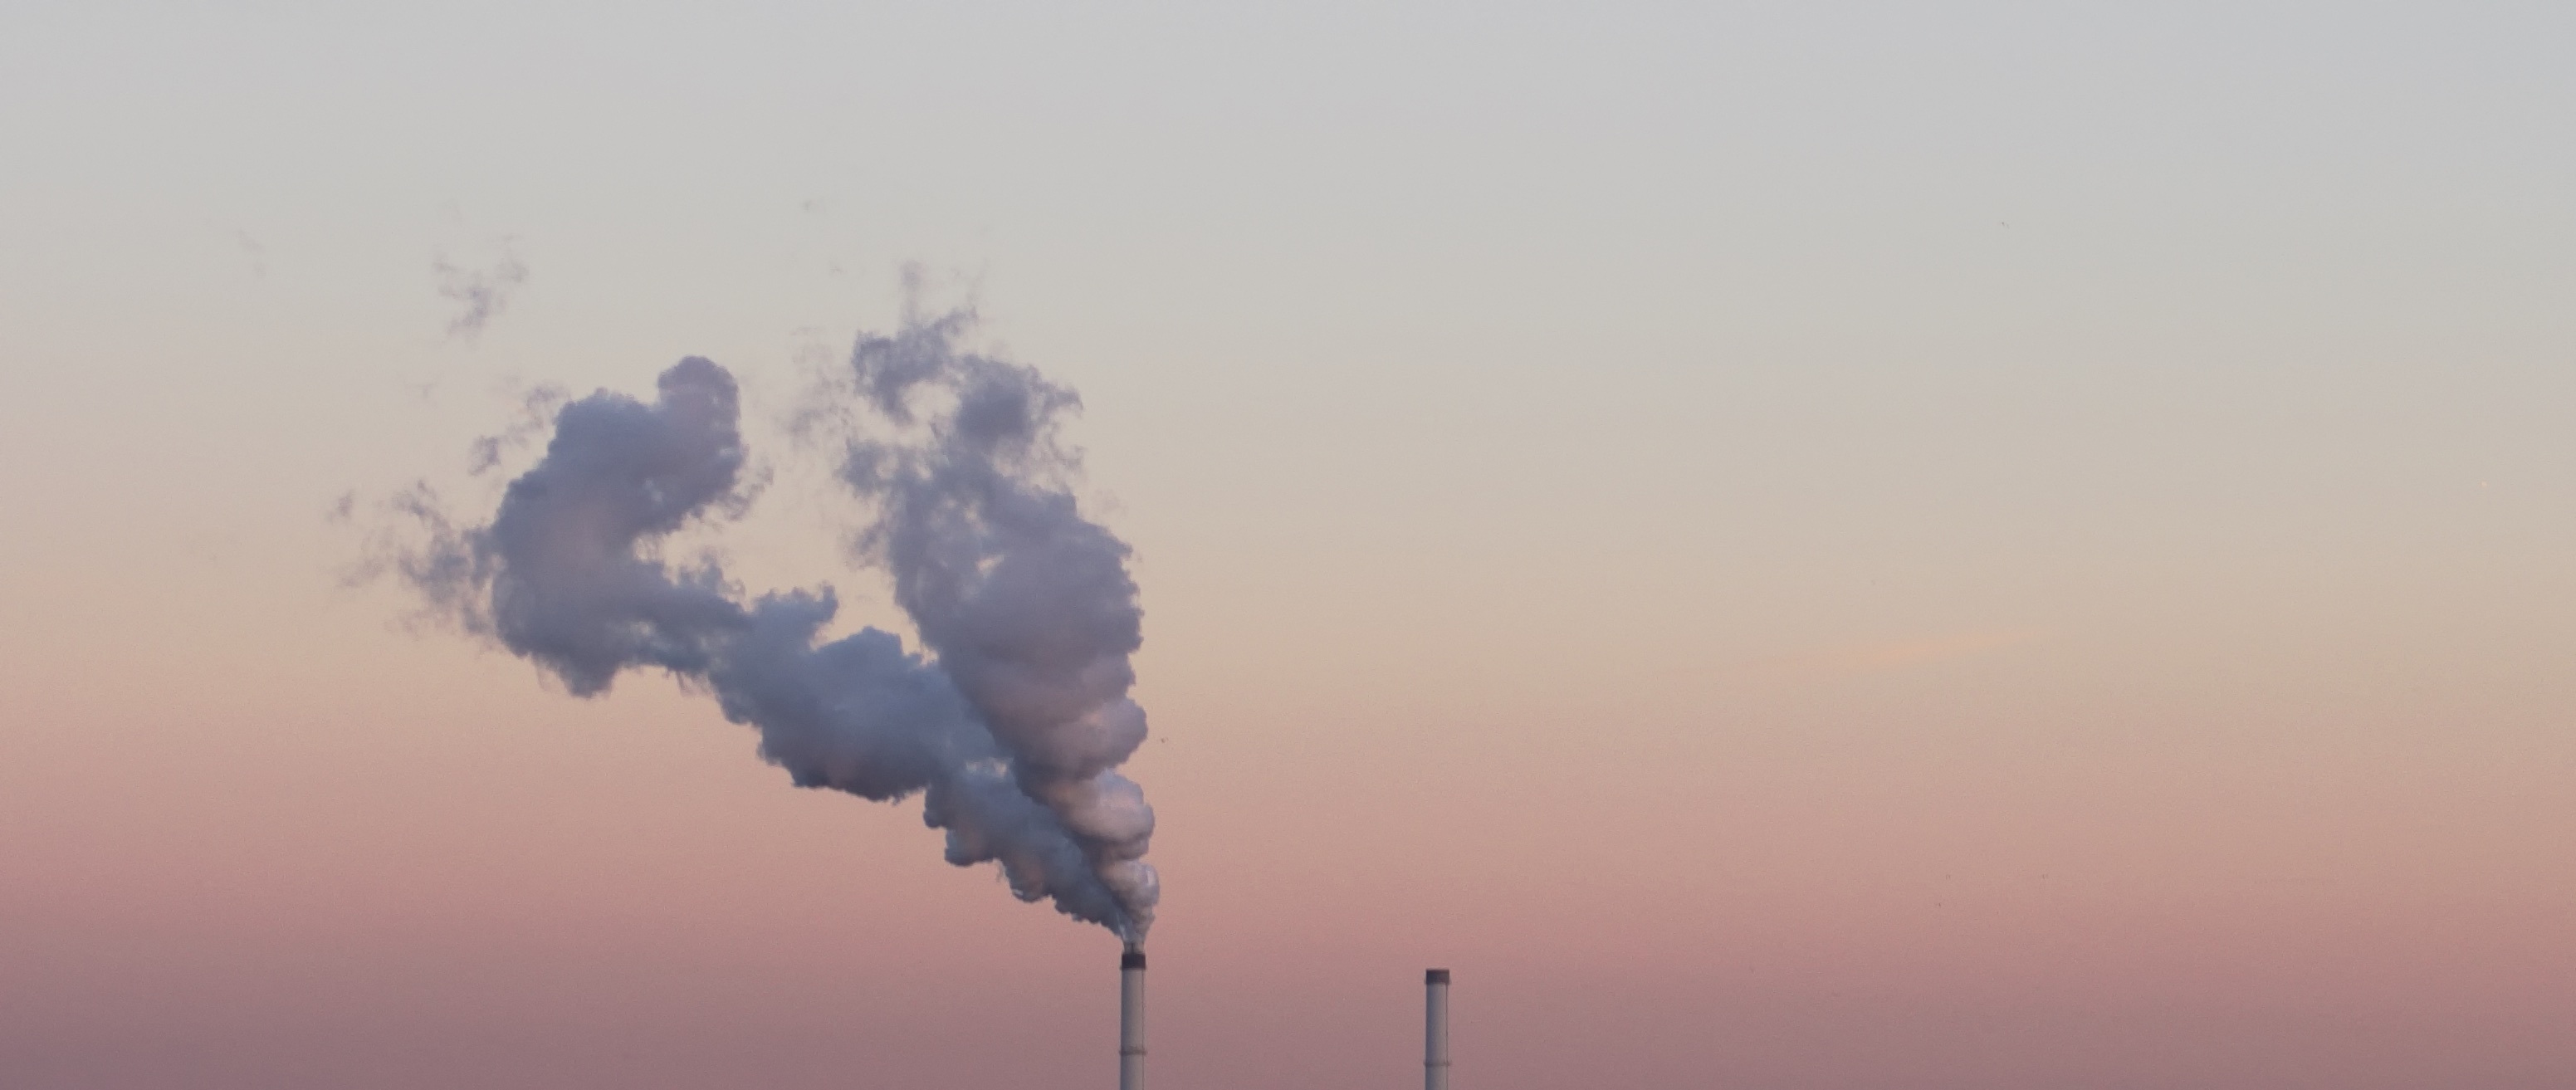
horizon, cloud, sky, morning, wind, dawn, atmosphere, dusk, haze, atmospheric phenomenon, atmosphere of earth